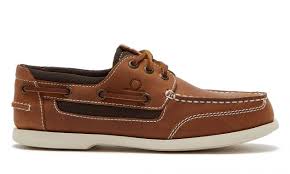
Label: Boat